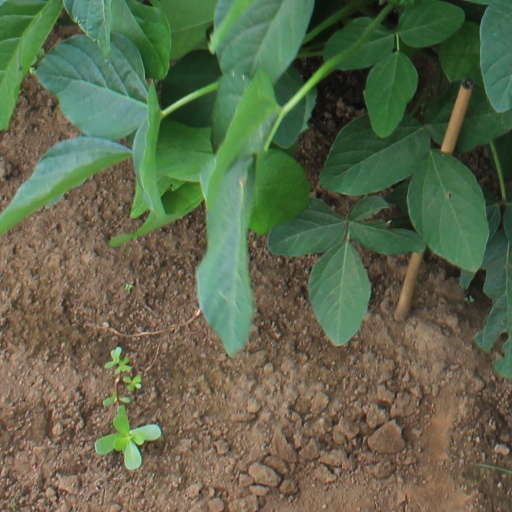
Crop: soybean